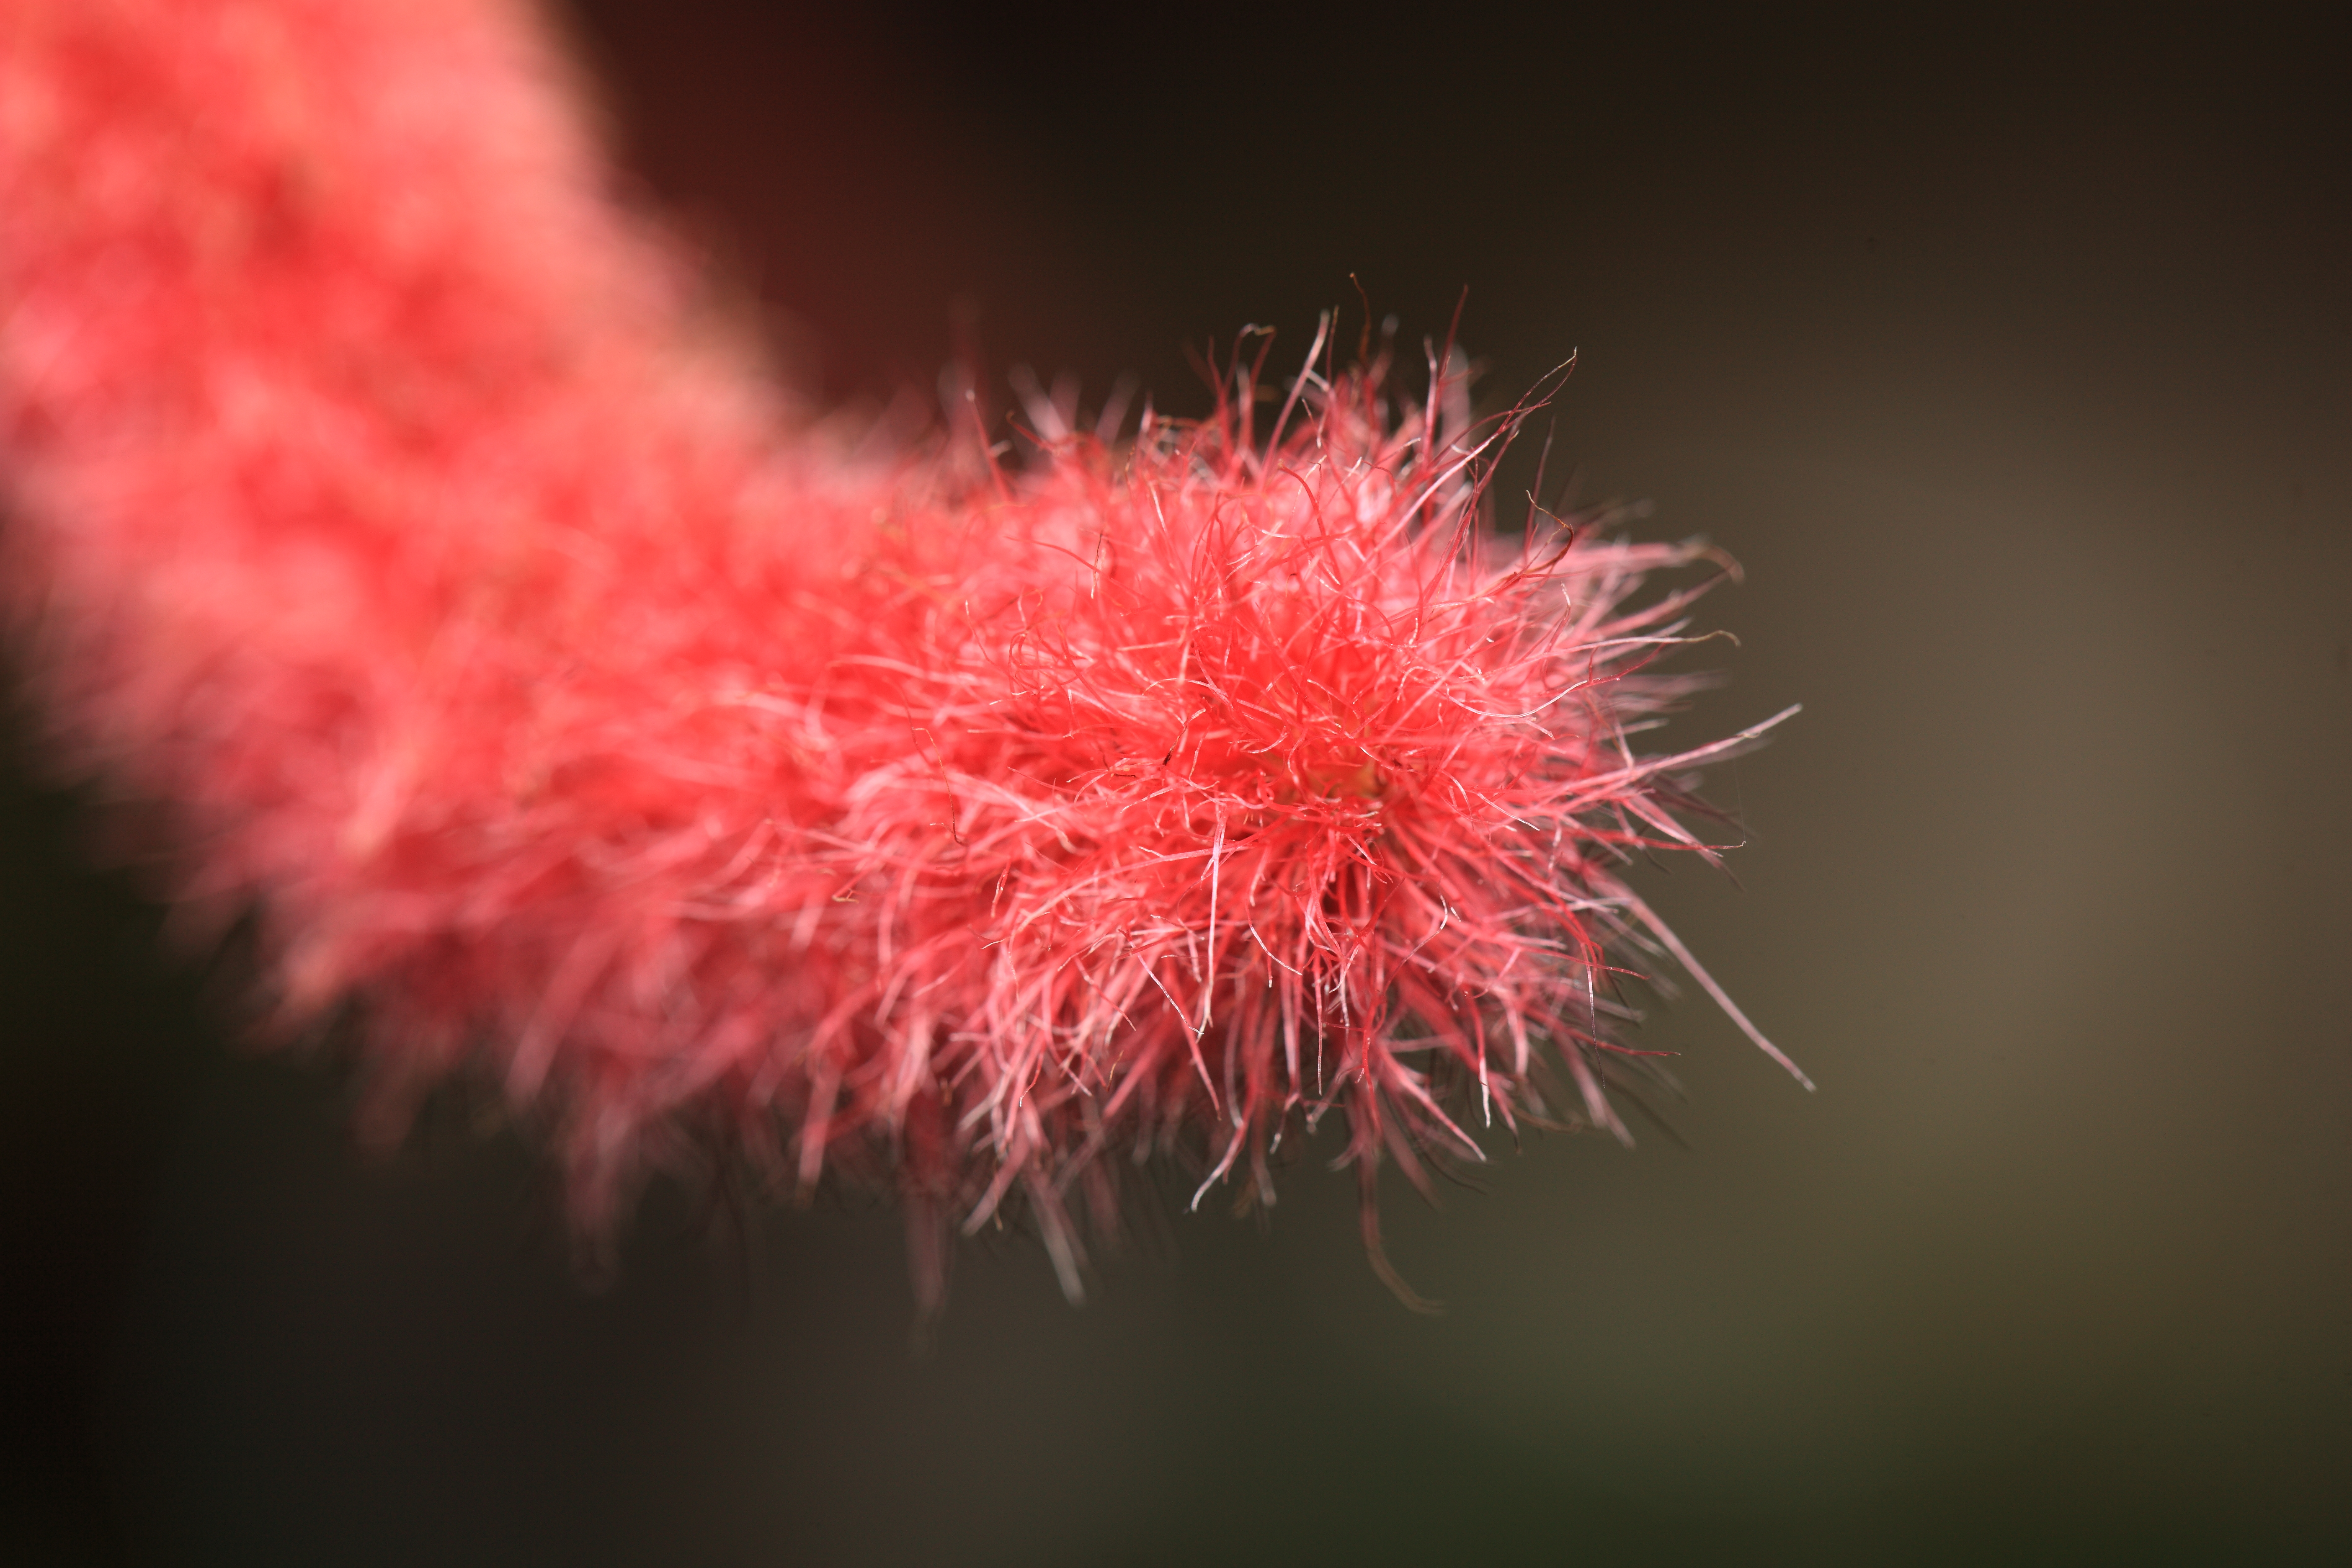
plant, photography, flower, petal, pollen, high, red, cat, color, pink, flora, close up, cool image, tail, 5d, hires, markii, hi, res, resolution, acalypha, reptans, macro photography, flowering plant